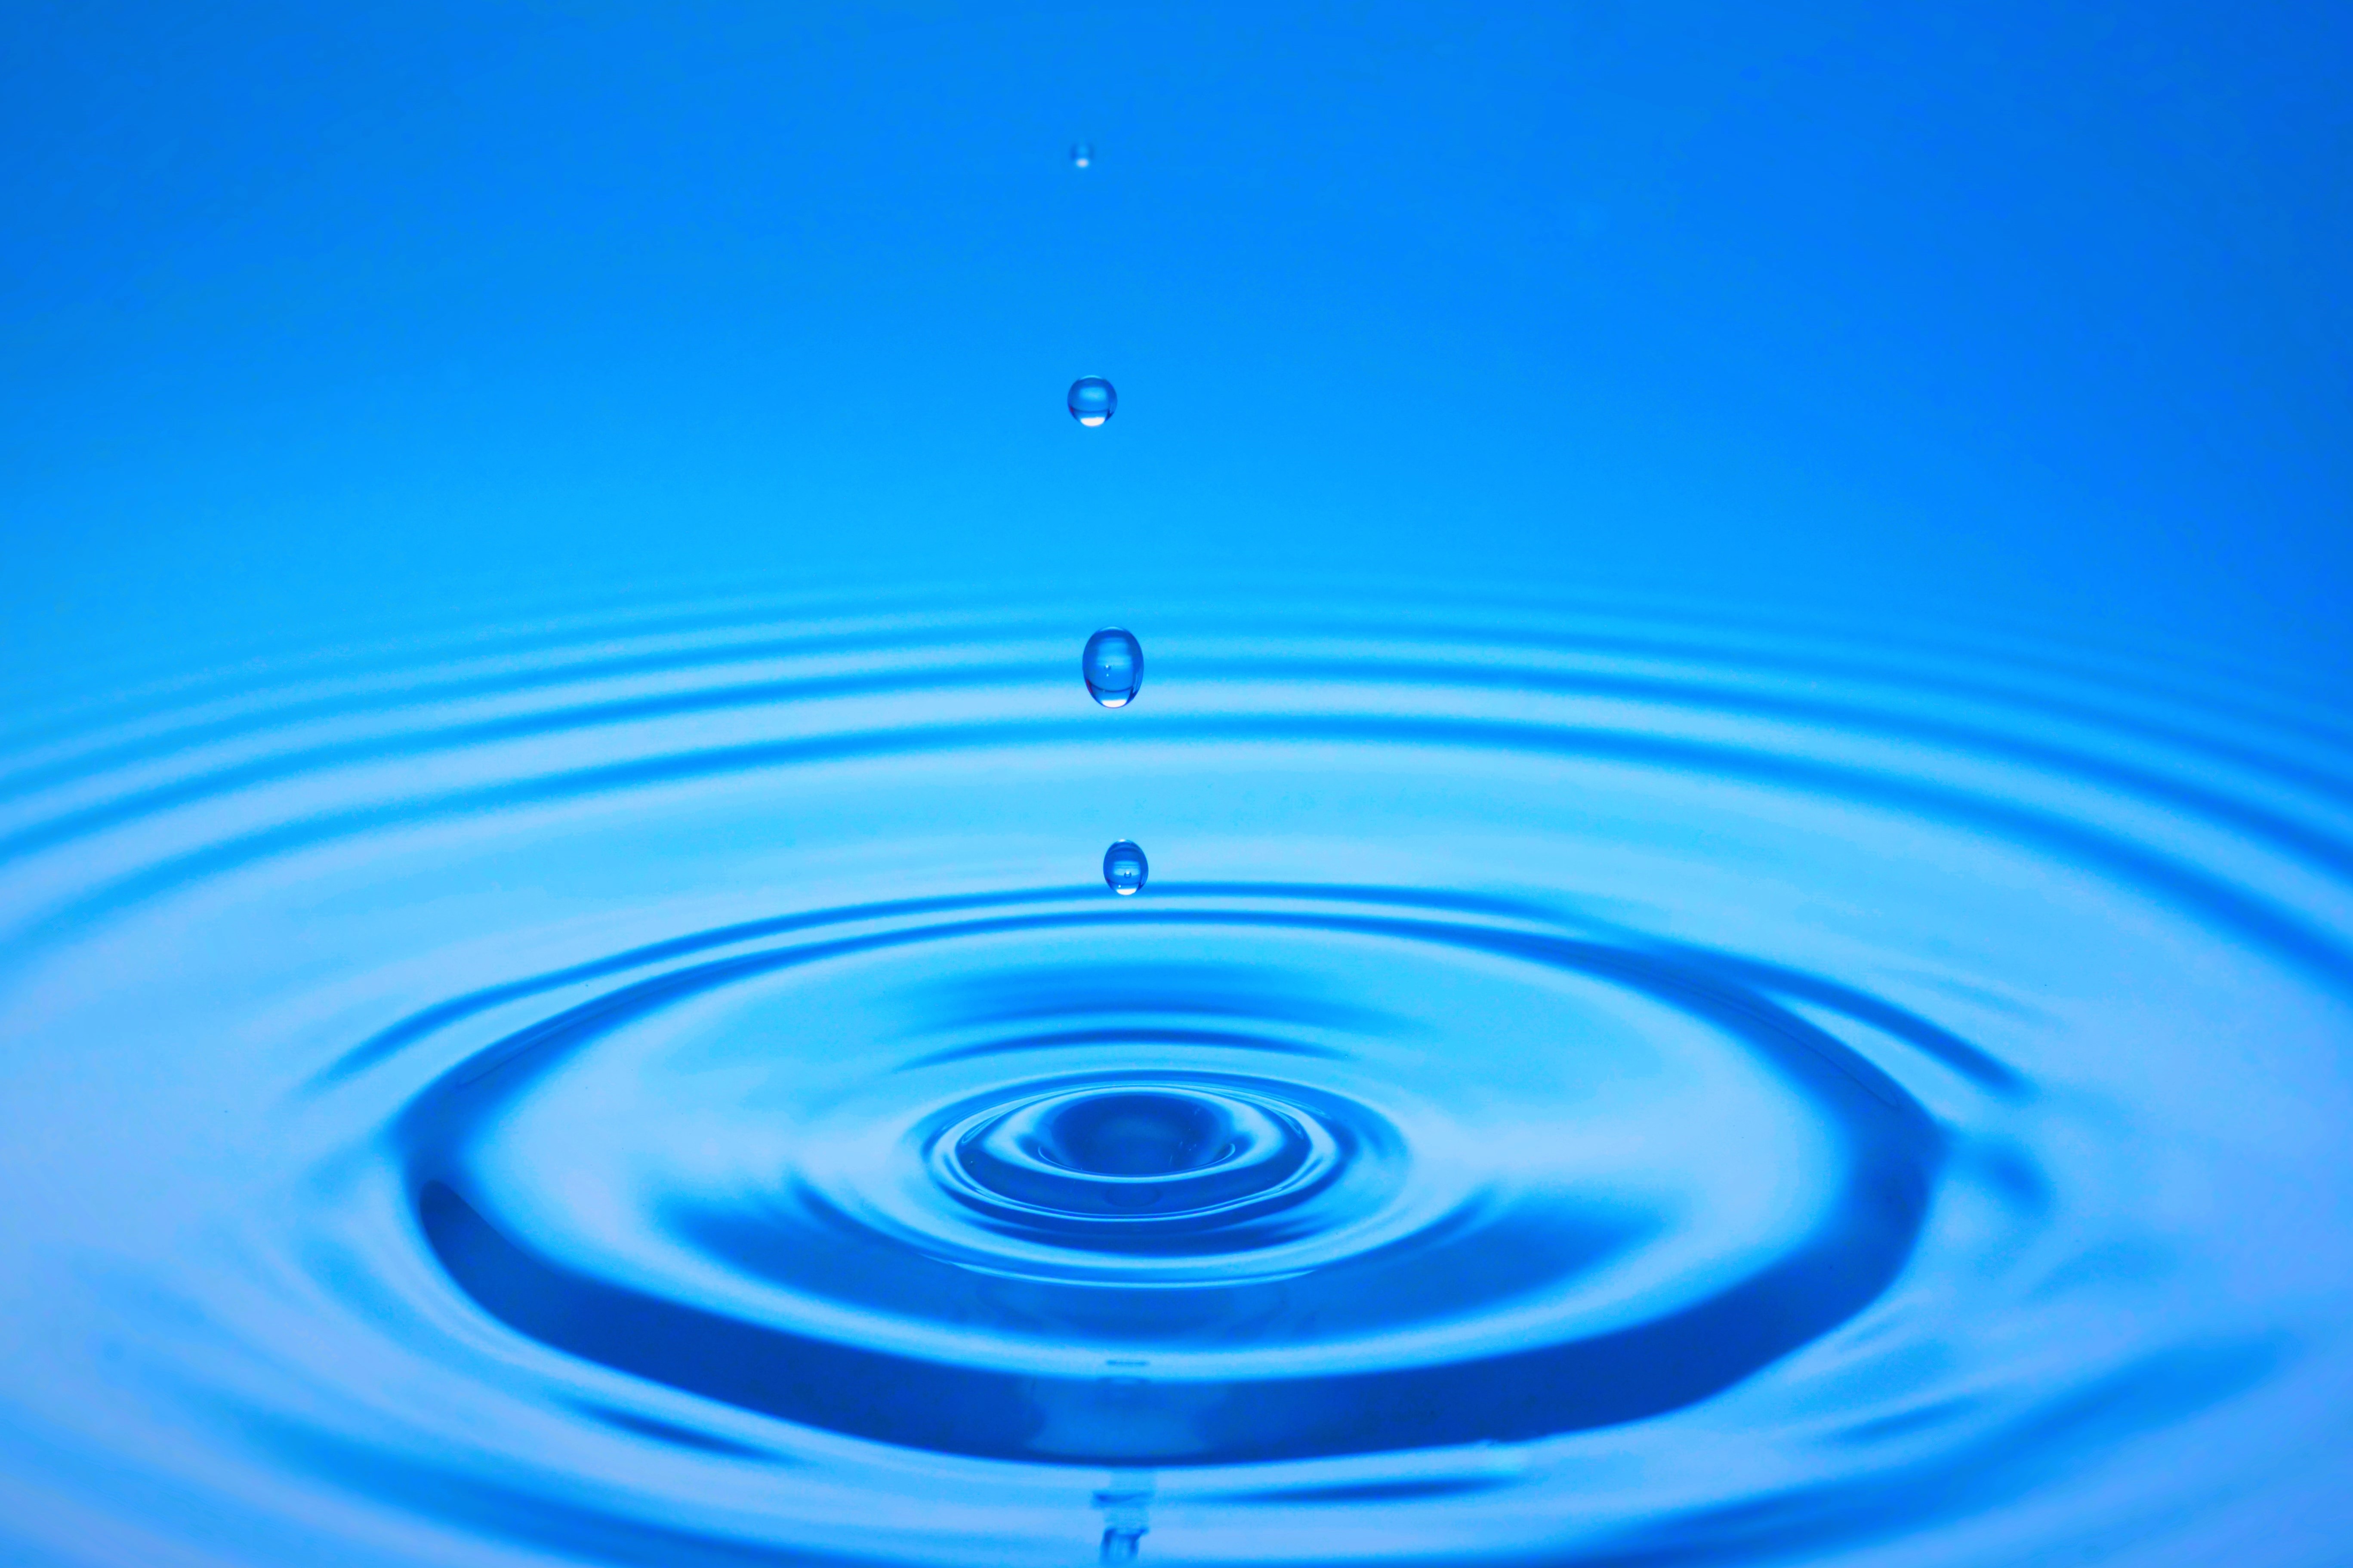
water, drop, wave, petal, atmosphere, line, reflection, macro, blue, circle, drop of water, moisture, vortex, computer wallpaper